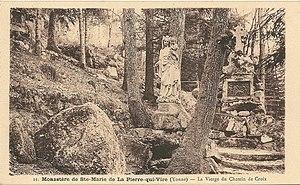
Saint-Léger-Vauban (Yonne, France)